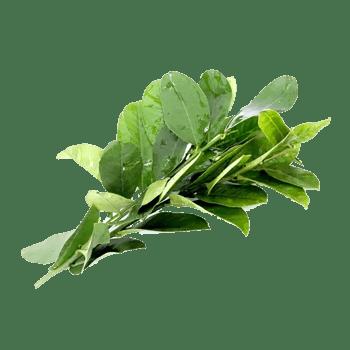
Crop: apple
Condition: healthy